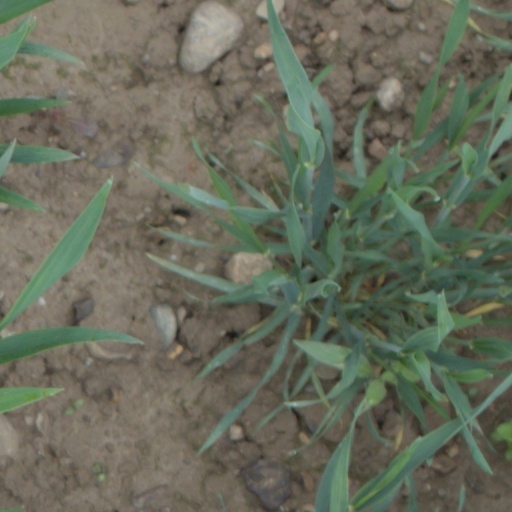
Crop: wheat